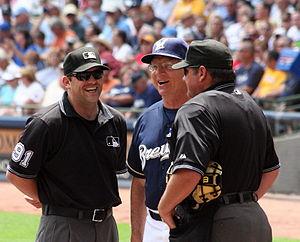
Kenneth Edward Macha est un ancien joueur de baseball ayant évolué dans les Ligues majeures de 1974 à 1981. Il est manager des A's d'Oakland durant quatre saisons et des Brewers de Milwaukee pendant deux ans.